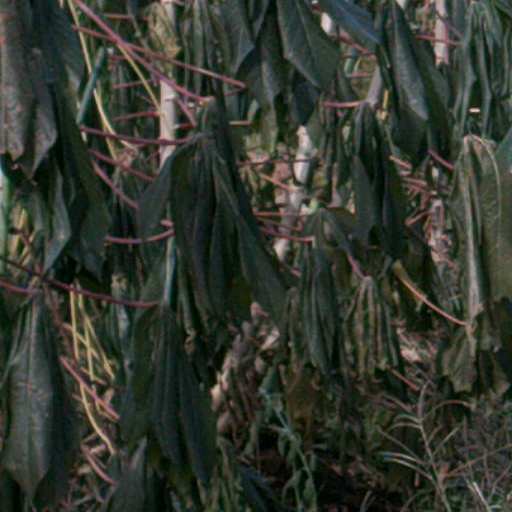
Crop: cassava